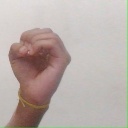
अक्षर: ऊ